Sham Shui Po Ferry Pier

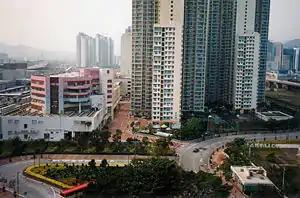

Sham Shui Po Ferry Pier was a ferry pier in Sham Shui Po, Kowloon, Hong Kong that operated from 1919 to 1992. It was one of the important ferry piers in West Kowloon and had a bus terminus nearby.